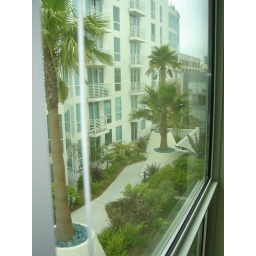
Great view from the floor to ceiling window in the bedroom